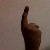
The image shows a hand gesture representing the number 1 in Indian Sign Language.